Pavao Rauch

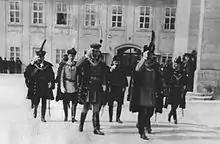
Pavao Rauch and dignitaries in Zagreb on St. Mark's Square

Baron Pavao Rauch de Nyék (20 February 1865 – 29 November 1933) was a Croatian politician who served as Ban (viceroy) of Croatia-Slavonia between 1908 and 1910.